New Hope Railroad 40

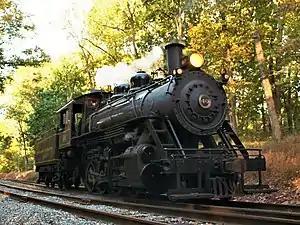
New Hope Railroad No. 40 at Deer Park, Pennsylvania

New Hope Railroad 40 is a 2-8-0 "Consolidation" type steam locomotive, built in December 1925 by the Baldwin Locomotive Works (BLW) for the Lancaster and Chester Railroad (LC) in Lancaster, South Carolina under Baldwin's model of 10-34-E. No. 40 is the only operating steam locomotive on the New Hope Railroad (NHRR) in New Hope, Pennsylvania. As of 2023, No. 40 is operational at the New Hope Railroad, pulling excursion trains.